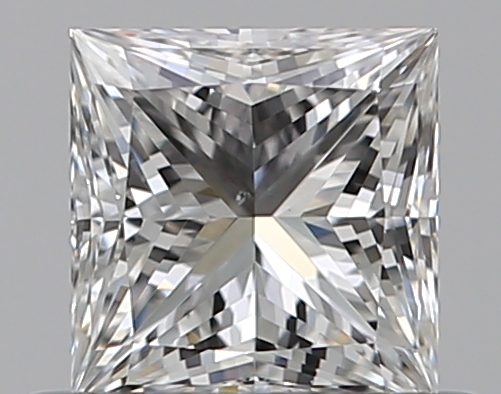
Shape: princess
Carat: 0.5
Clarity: VS2
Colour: F
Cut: EX
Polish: EX
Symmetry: VG
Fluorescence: N
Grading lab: GIA
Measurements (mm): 4.39 x 4.29 x 3.17